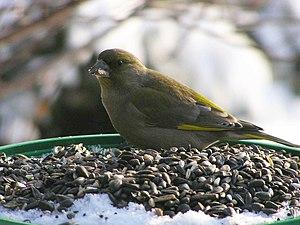
Un animal est dit granivore lorsqu'il se nourrit de grains.